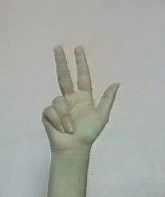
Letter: al